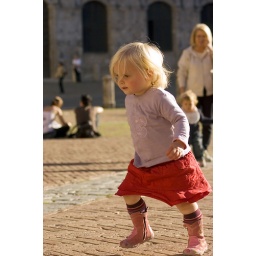
little girl chasing a pigeon in siena